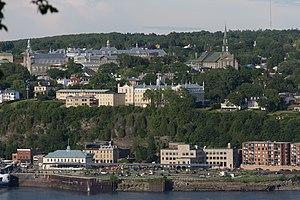
La Chaudière-Appalaches est une région administrative du Québec, située sur la rive sud du fleuve Saint-Laurent.